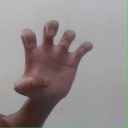
अक्षर: झ